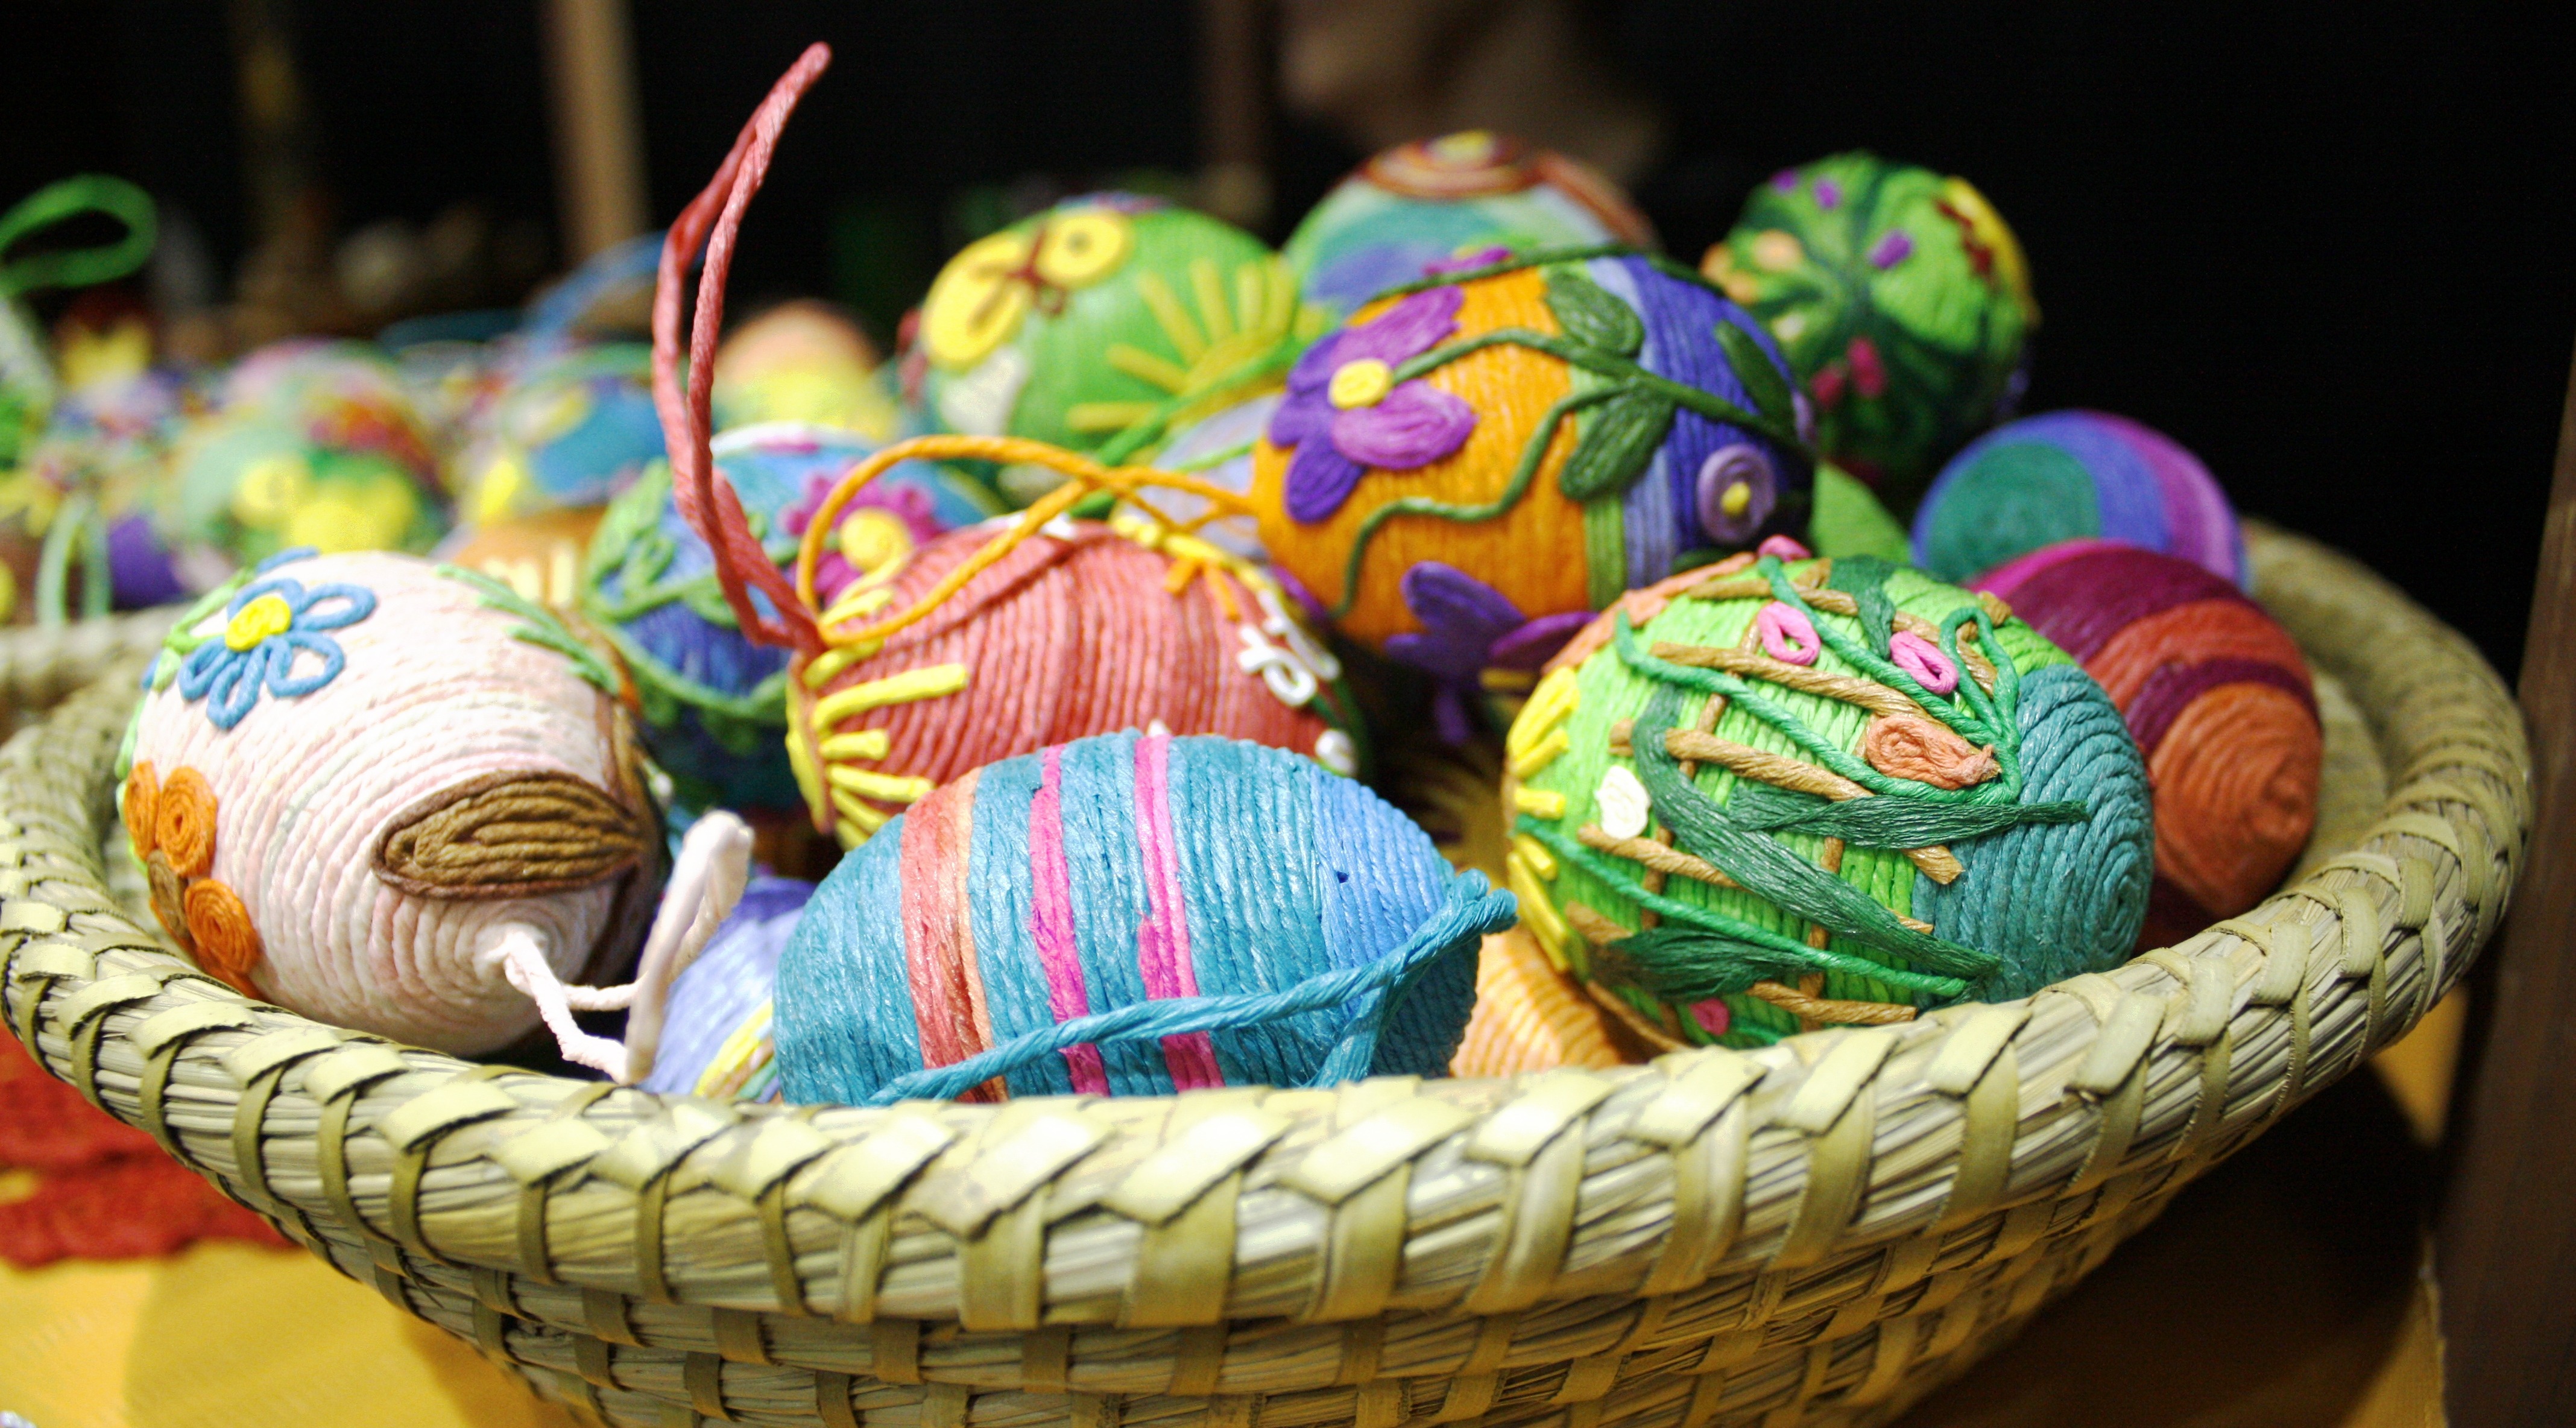
food, spring, color, egg, wicker, flowers, thread, collage, easter, colored, easter eggs, the art of, easter egg, shopping cart, easter basket